Adolf Gustaaf Lembong

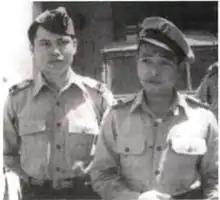
Lt. Col. Joop Warouw and Lt. Col. Lembong in Jakarta on 18 January 1950

After the war, Lembong returned to Indonesia as KNIL officer in January 1946 and later joined an irregular armed organization called the "Loyalty of the Indonesian People from Sulawesi" after Operation Product on 21 July 1947. This group was mostly made up of men from the Minahasa region in North Sulawesi who were residing in Java. In 1947, KRIS and other groups were integrated into the Armed Forces of the Republic of Indonesia. In 1948, TRI became the National Armed Forces of Indonesia and Lembong became commandant of 16th Brigade (Brigade XVI) with the rank of lieutenant colonel. During Operation Kraai, Lembong was captured in Yogyakarta and jailed by the Dutch for a time in Ambawara.